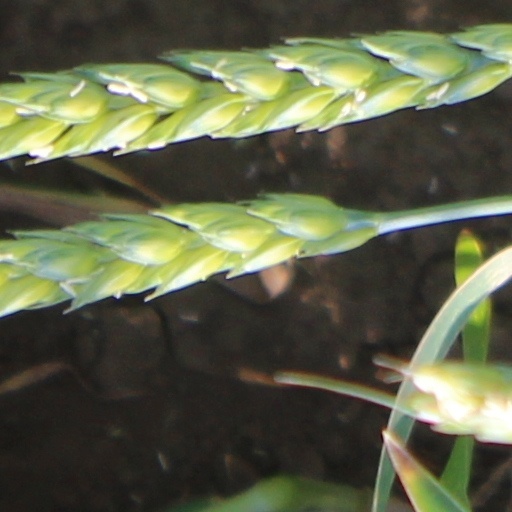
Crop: wheat